2002 Grand Prix of Sonoma

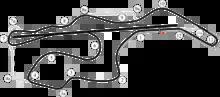
Sonoma Raceway

The 2002 Grand Prix of Sonoma was the second round of the 2002 American Le Mans Series season. It took place at Infineon Raceway, California, on May 19, 2002.